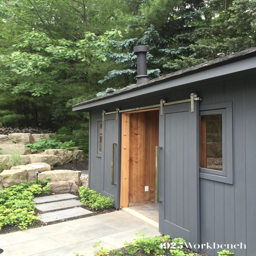
here is something to feel good about , barn door on stainless steel hardware for a cabana in your backyard .